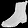
Label: Ankle boot